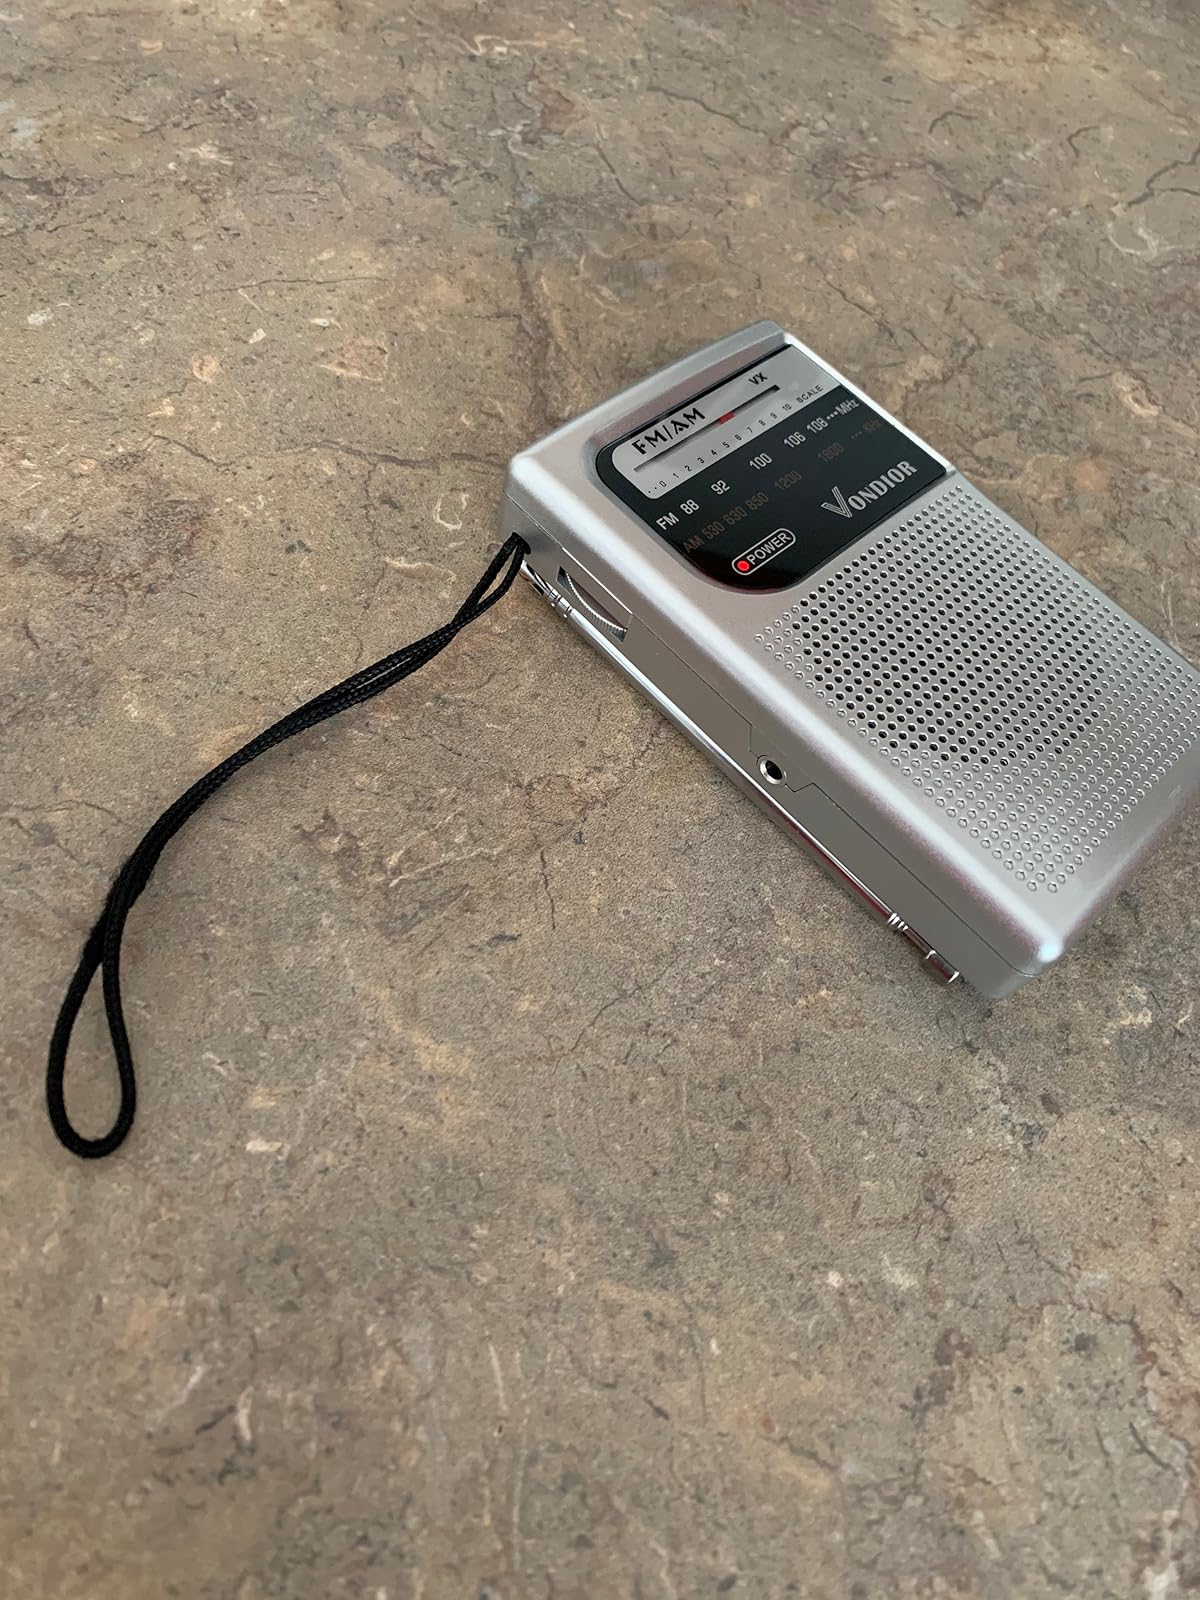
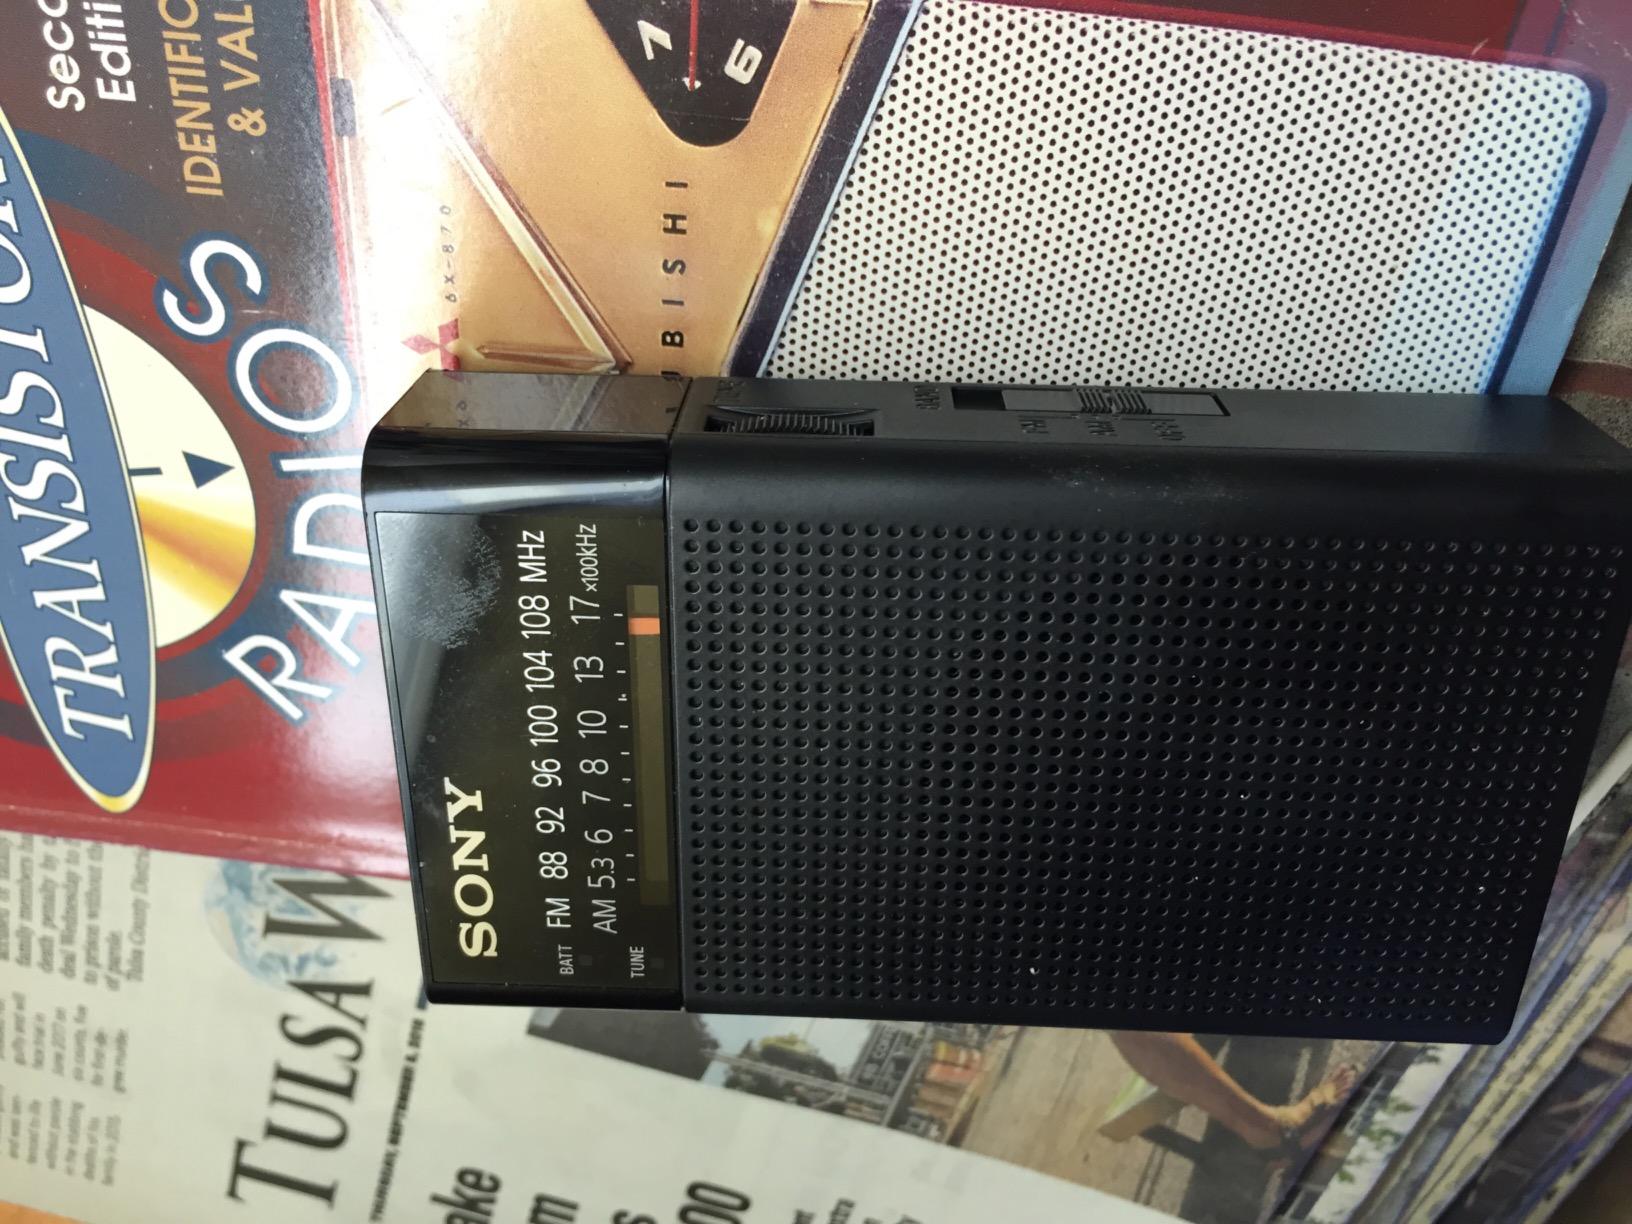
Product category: radio
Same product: no